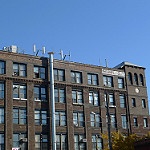
Scene: Outdoor